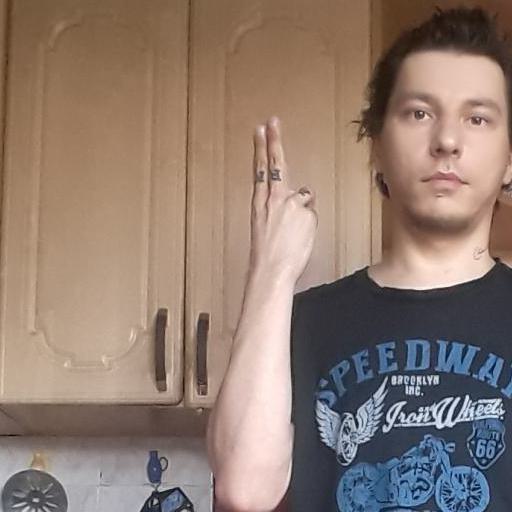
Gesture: two_up_inverted